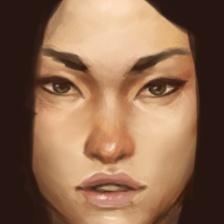
Label: faces